History of Deportivo de La Coruña

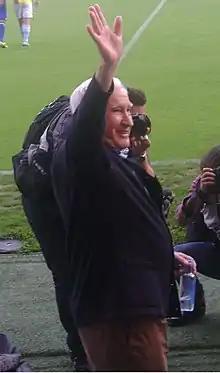
Arsenio Iglesias was the Súper Dépor coach.

The members of the "Sala Calvet" who had participated in the constitution of Corunna FC and the recently created Club Naútico followed Abalo's example and recruited a large group of players for the Calvet's gym, and thus "Deportivo de la Sala Calvet" was founded in 1906. Not without effort, since getting it started required a dispute between the rowing section and the football section to know which of the two was the most complete sport. It was settled in a match between the two at the "Corralón de la Gaiteira" and, as night fell without a goal having been scored, they decided to continue the match the next day, on 1 March 1906, which was won 1–0 by the Deportivistas. In December 1906, members of Sala Calvet gymnasium formed Deportivo de La Coruña, naming Luis Cornide as the first president. Records indicate that the team consisted of Salvador Fojón, Venancio Deus, Juan Long, Ángel Rodríguez, Manuel Álvarez, Daniel Aler, Paco Martínez, Félix de Paz, Virgilio Rodríguez, Juan Manuel López, and Martínez Urioste.